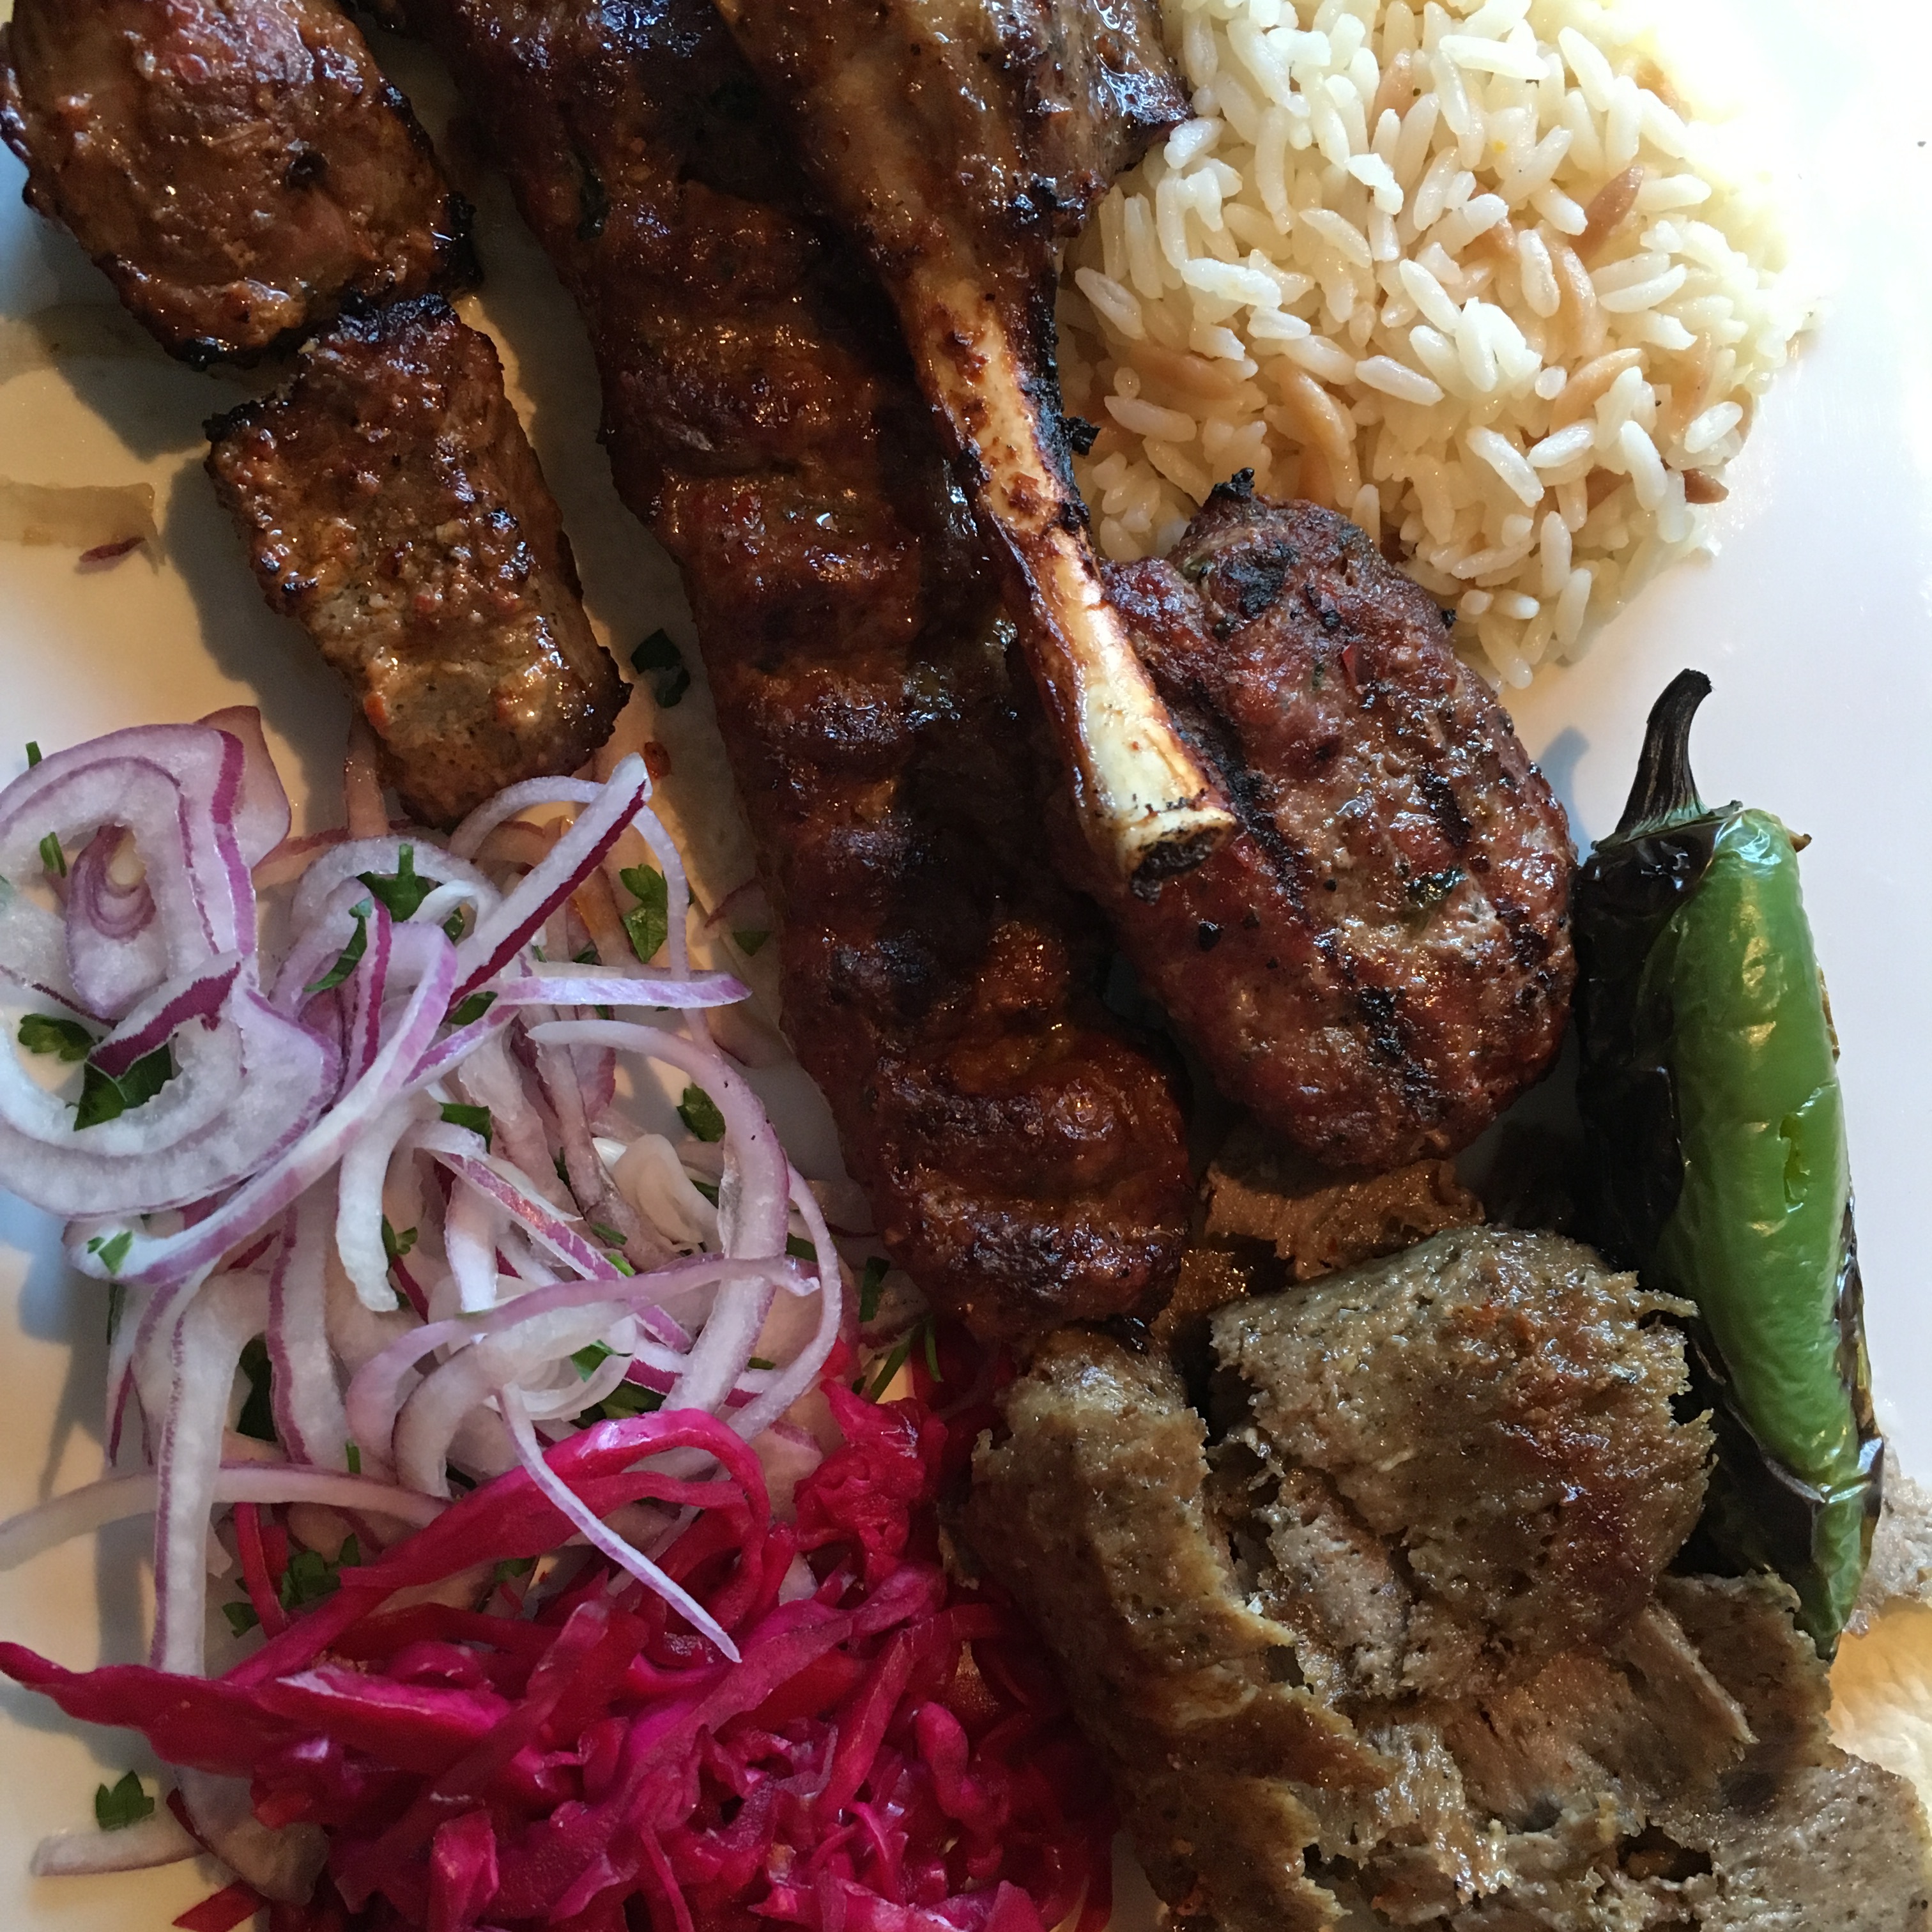
dish, meal, food, mediterranean, produce, bbq, barbeque, meat, lunch, barbecue, cuisine, beef, steak, grill, lamb, russian, skewer, kebab, grilled, grilling, shish, kebob